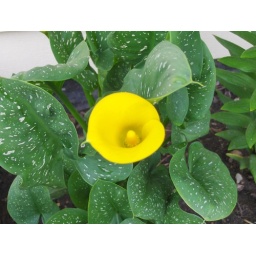
First flower on this plant in 2006